Antoni Weynerowski

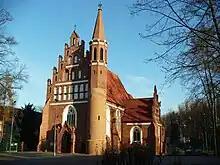
View of the garrison church today

After the conflicts, the couple gave in 1922, 10,000 marks for students from the Dąbrowski school in Szwederowo district for "purchasing books and notebooks". It had also become a tradition for them to prepare gifts for the poor during the pre-Christmas period: Leokadia and Antoni funded packages for the orphanages in which one could be certain to find shoes.